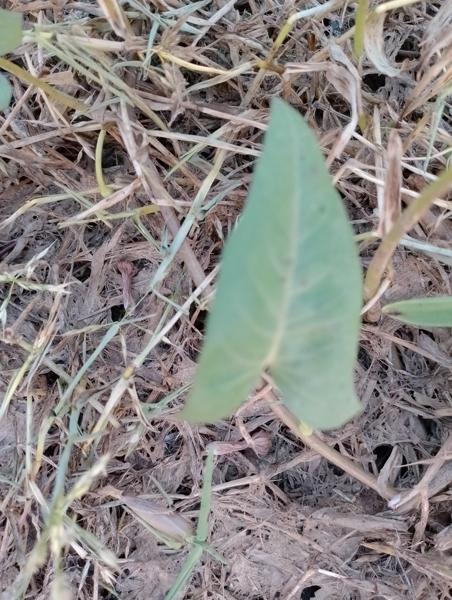
Weed species: Ipomoea aquatic